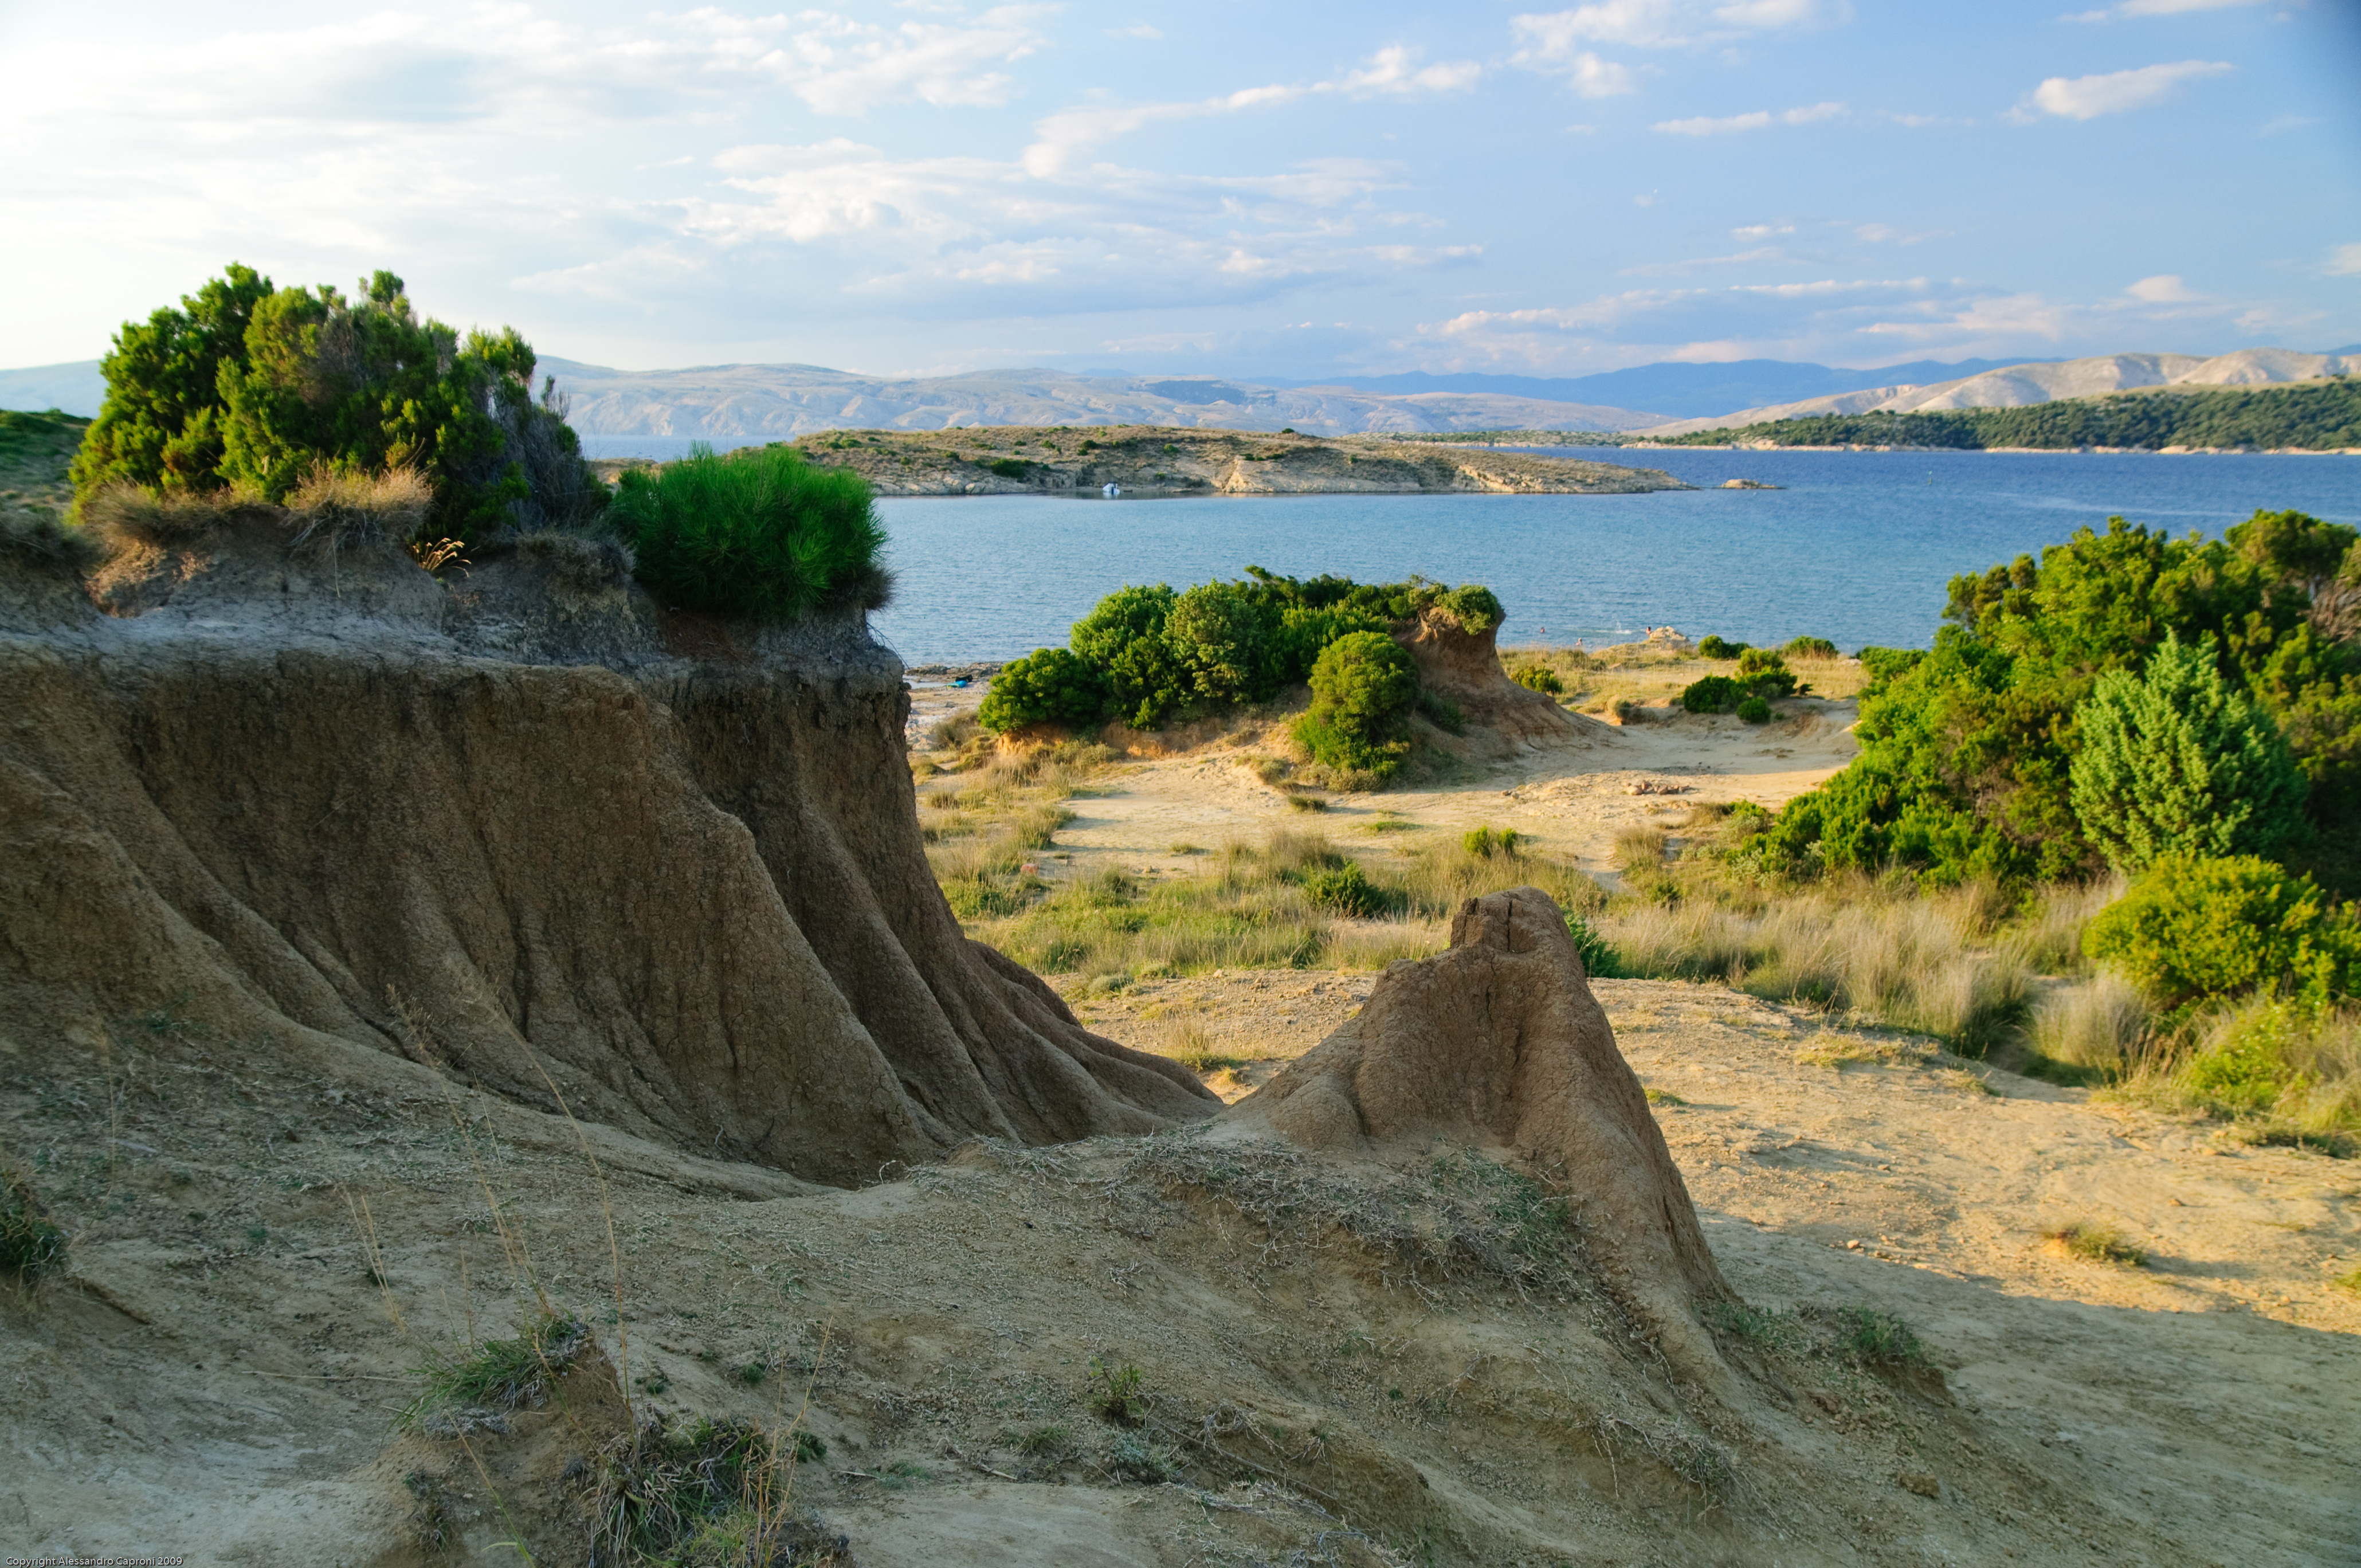
beach, landscape, sea, coast, tree, water, nature, rock, ocean, wilderness, shore, river, vacation, cliff, cove, park, bay, nikon, terrain, national park, croatia, geology, hvratska, rab, d300